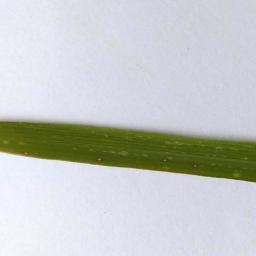
Label: Rice___Leaf_Blast